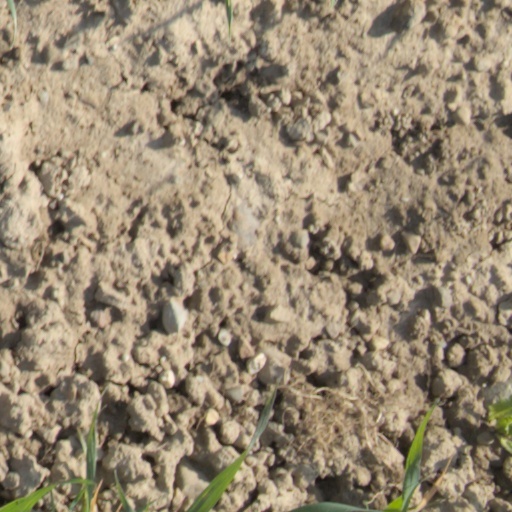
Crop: wheat